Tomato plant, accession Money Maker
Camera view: horizontal (90 deg, fisheye); turntable rotation: 0 degrees
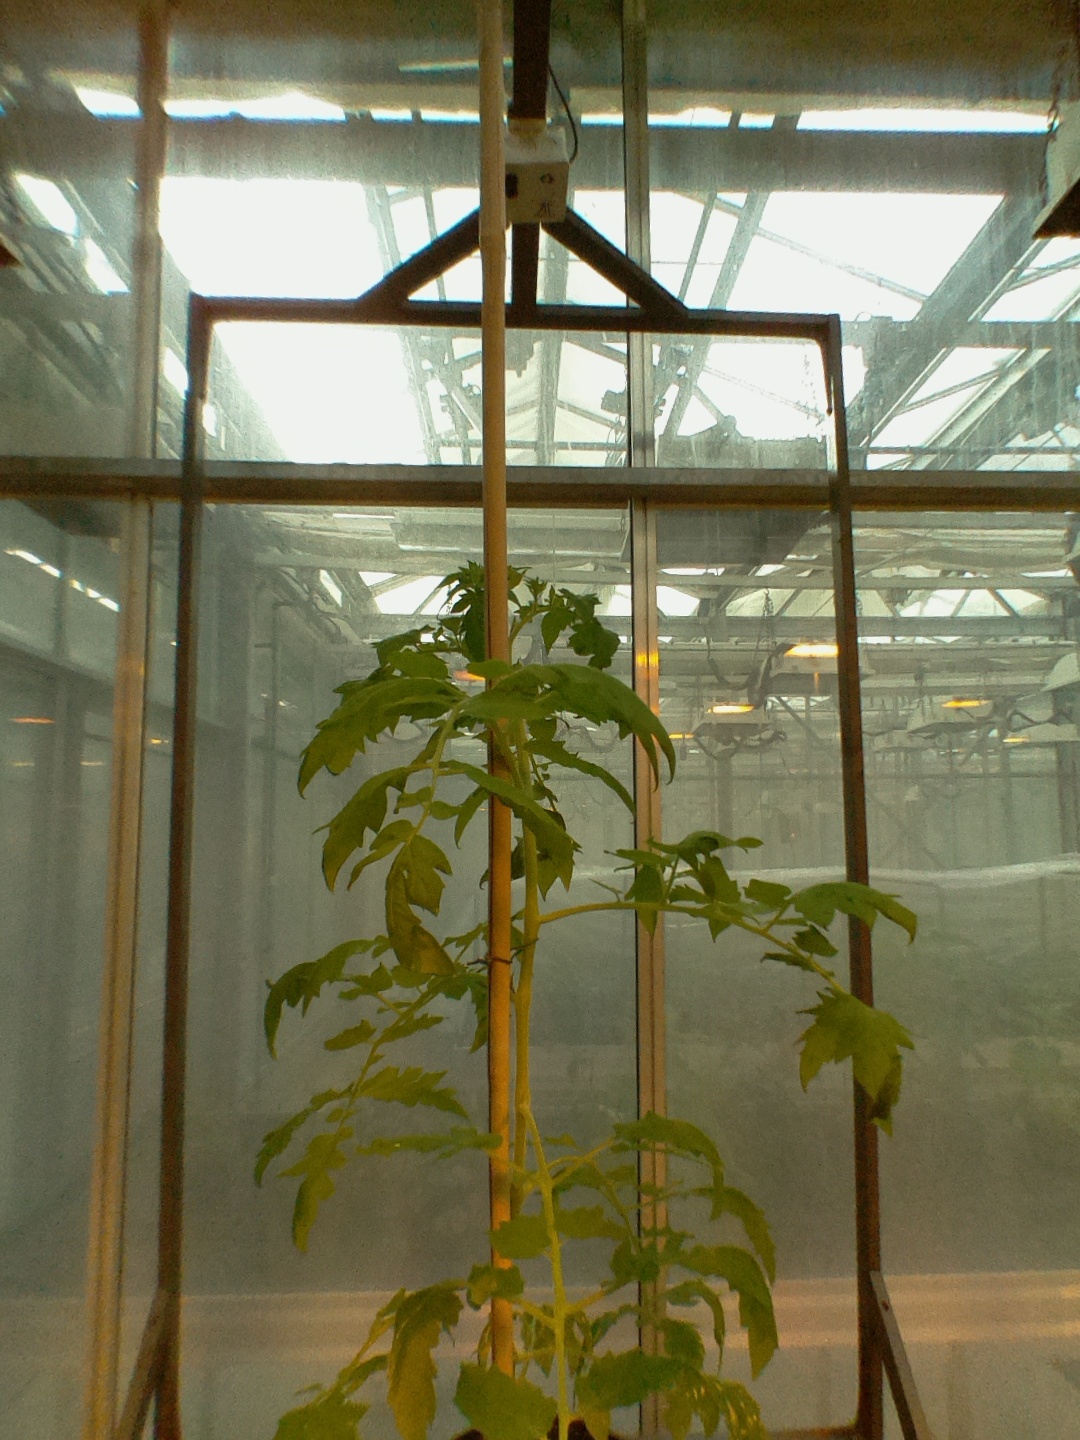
BBCH growth stage 60: First flowers open